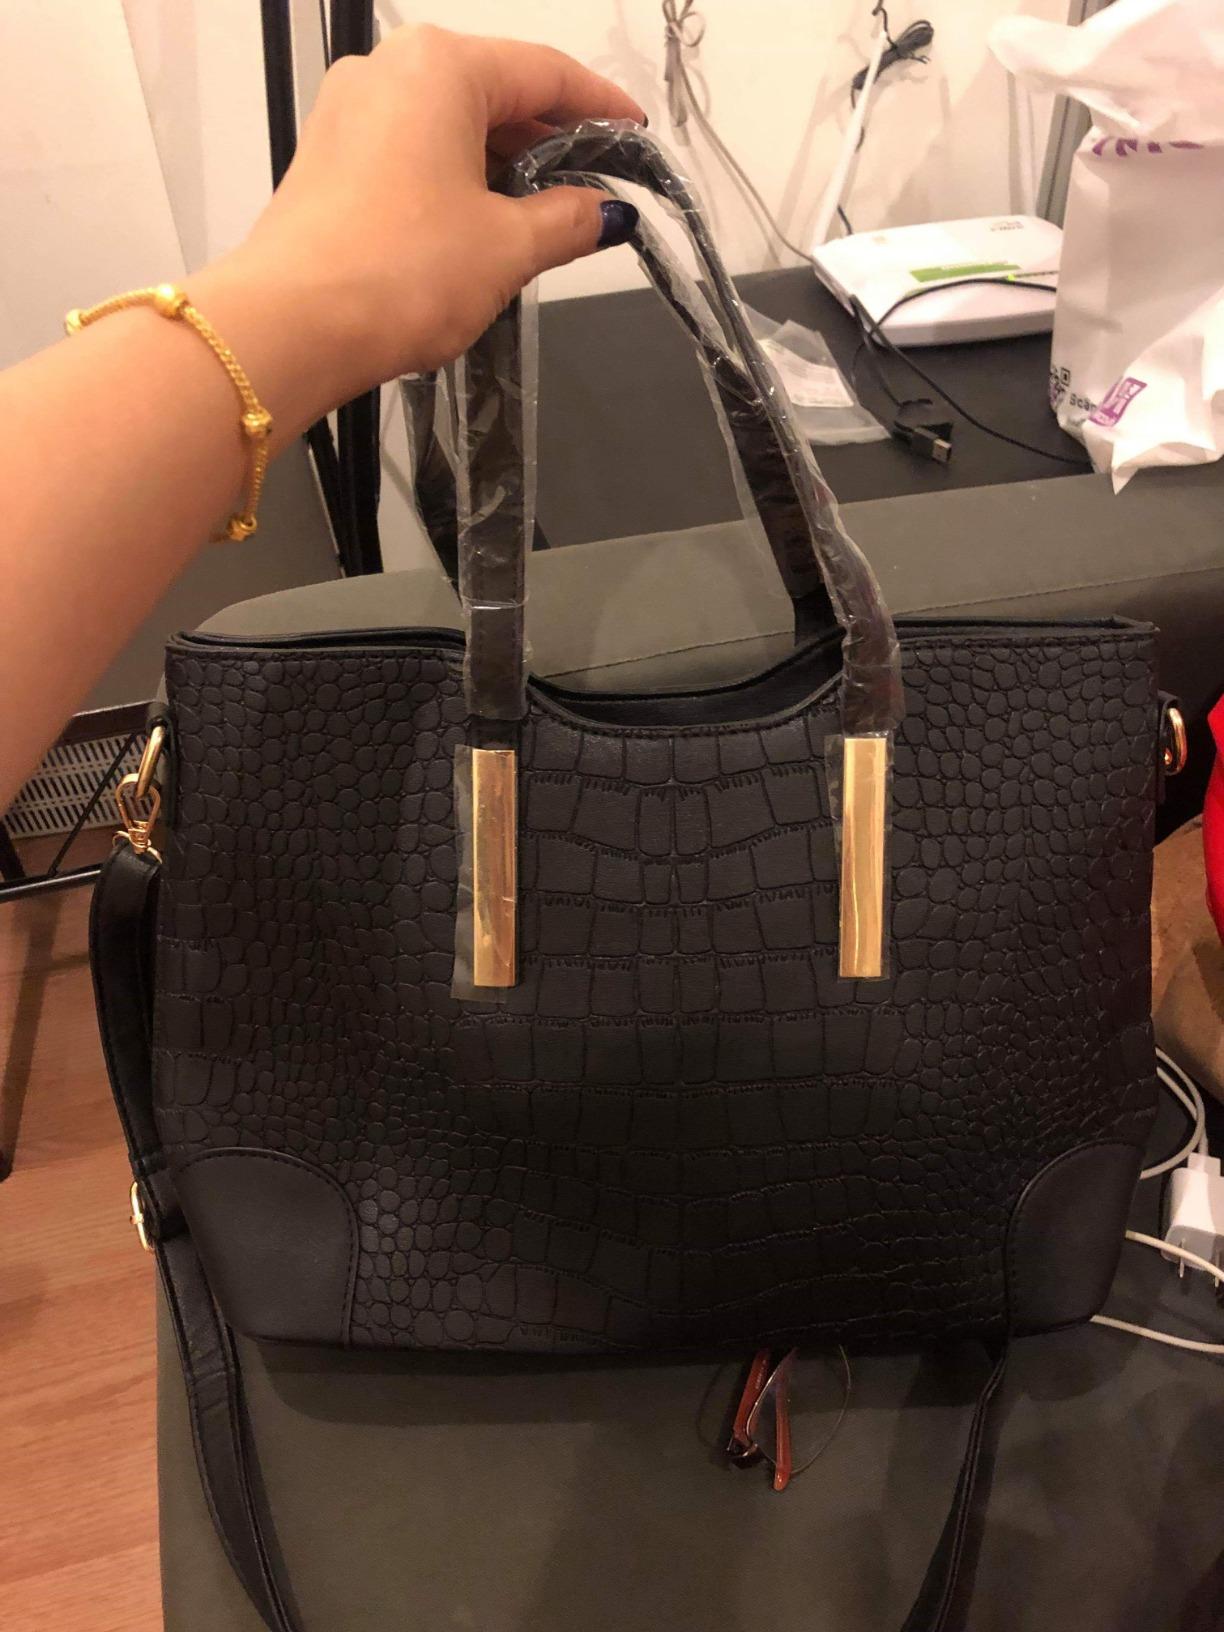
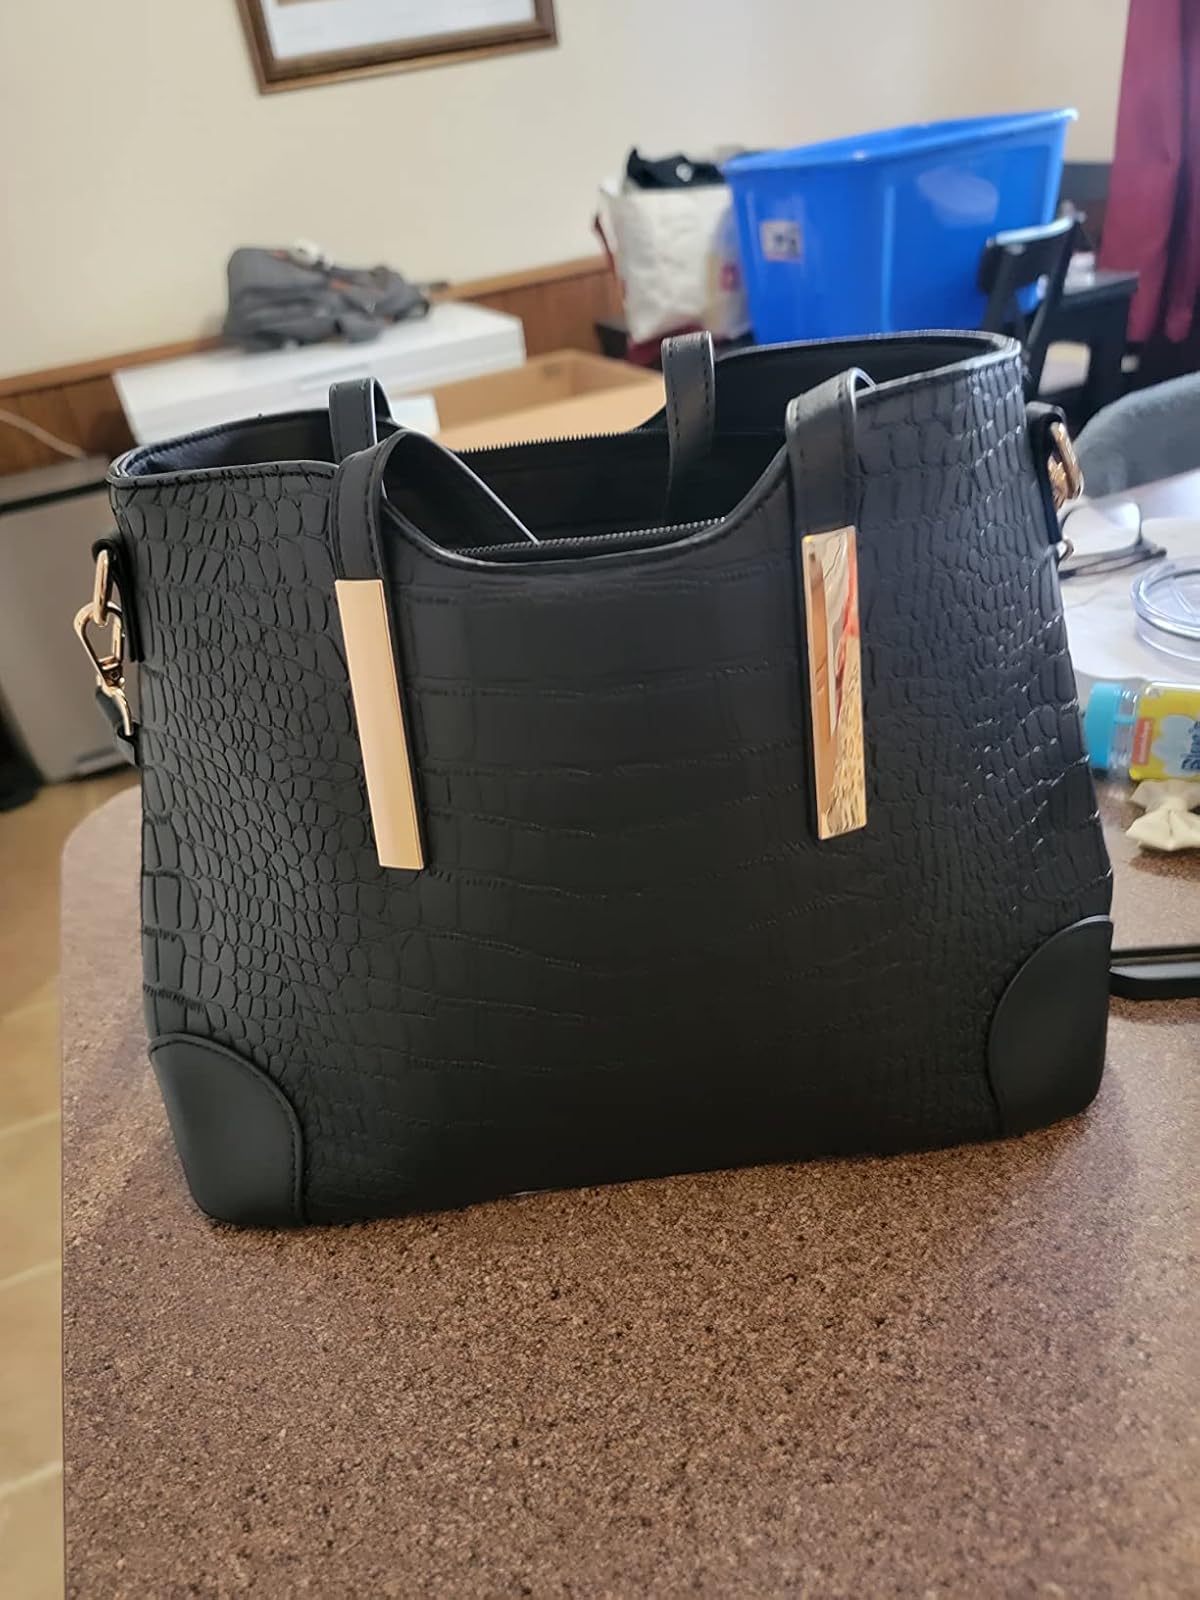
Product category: accessories_handbag
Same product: yes